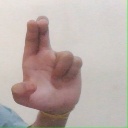
अक्षर: आ